Ashdown Forest

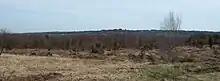
King's Standing, Ashdown Forest

Ashdown Forest is shaped, roughly speaking, like an inverted triangle, some from east to west and the same distance from north to south.